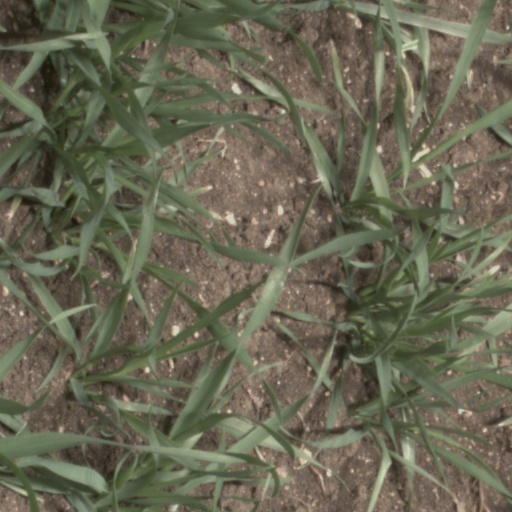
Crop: wheat